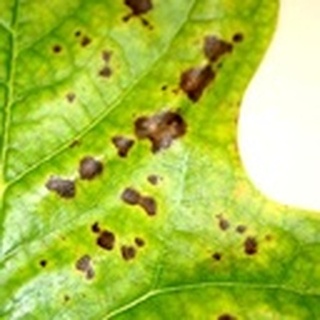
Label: cotton_target_spot